Lü Yiwen

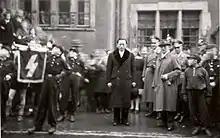
Lü Yiwen

Lü Yiwen (also known as Ro Gi-Bun; 1897–1950) was a Chinese diplomat who served as the ambassador of Manchukuo to Nazi Germany, since the German recognition of Manchukuo's independence in 1938. He subsequently took part in negotiating Manchukuo's entry into the Anti-Comintern Pact in 1940.